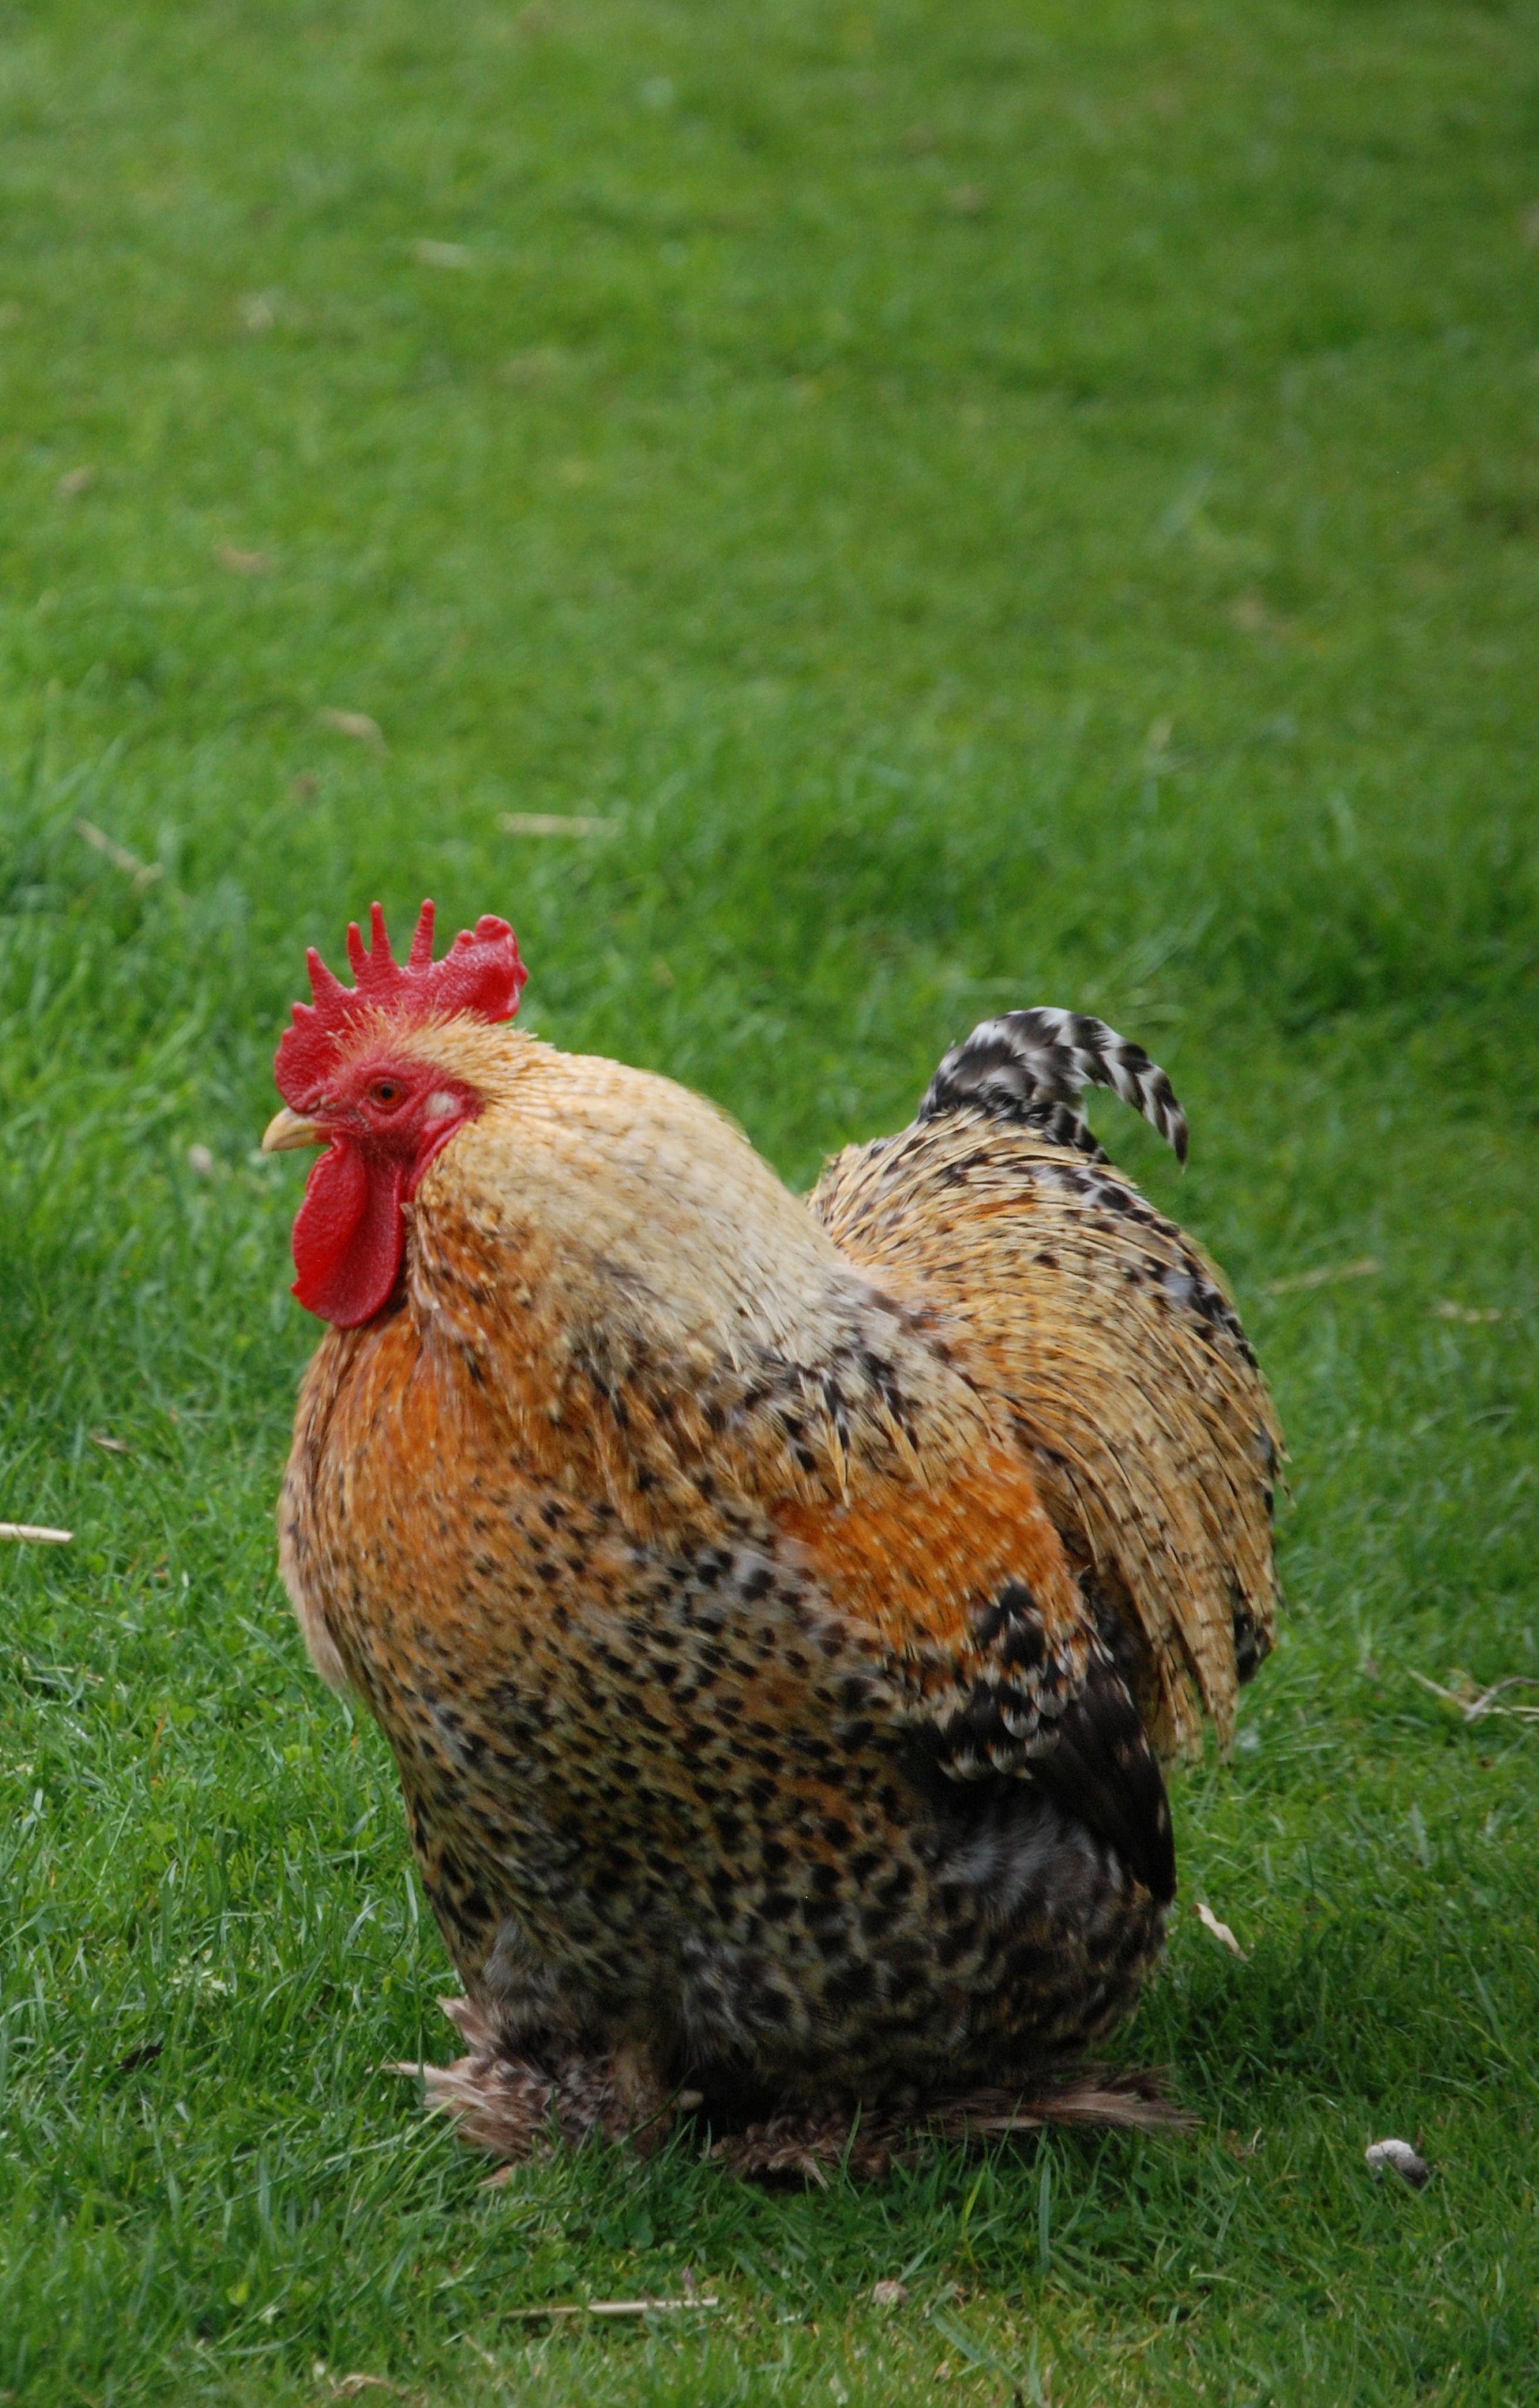
grass, bird, prairie, beak, chicken, fowl, fauna, cockerel, rooster, poultry, feathers, galliformes, vertebrate, domestic, phasianidae, comb